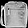
Label: Bag